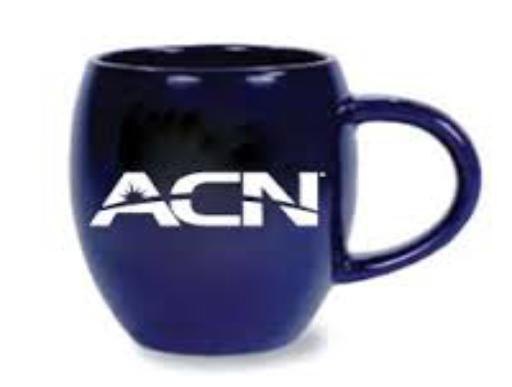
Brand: ACN
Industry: Others